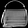
Label: Bag